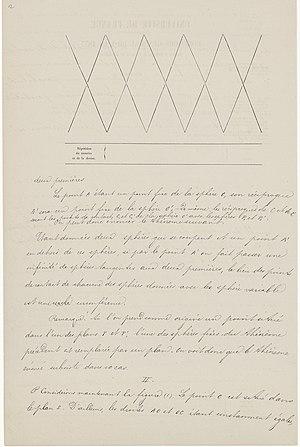
Henri Bergson, né le 18 octobre 1859 à Paris, ville où il meurt le 4 janvier 1941, est un philosophe français. Parmi les ouvrages qu'on lui doit, les quatre principaux sont l’Essai sur les données immédiates de la conscience, Matière et mémoire, L'Évolution créatrice et Les Deux Sources de la morale et de la religion. Bergson est élu à l'Académie Française en 1916 et il reçoit le prix Nobel de littérature en 1927. Il est également l'auteur du Rire, un essai sur la signification du comique. Ses idées pacifistes ont influencé la rédaction des statuts de la Société des Nations. Il fut à la SDN le premier président de la Commission internationale de coopération intellectuelle, ancêtre de l'UNESCO.